Ash-grey mouse

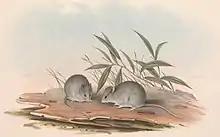
"Mus albocinereus" by Henry C. Richter in Gould's "Mammals of Australia" 1863

They overlap in range with "Pseudomys occidentalis", locally referred to as the western mouse, which is distinguished by a relatively long and grey rather than pink tail, a buff coloration of their pelage, interdigital pads that are larger than the terminal pads of the toes and lack of the granulated texture at the hind foot of this species. The introduced european mouse, "Mus musculus", has distinctly smaller eyes, a characteristic notch on the incisors and familiar mousey odour.